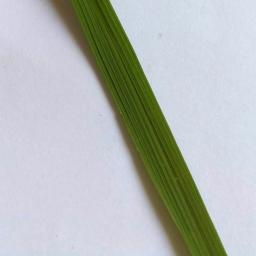
Label: Rice___Healthy